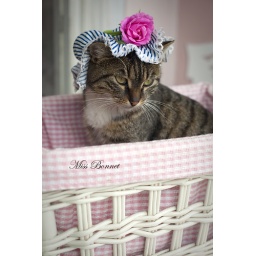
Sweet cat in basket